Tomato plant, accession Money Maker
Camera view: bottom (45 deg); turntable rotation: 120 degrees
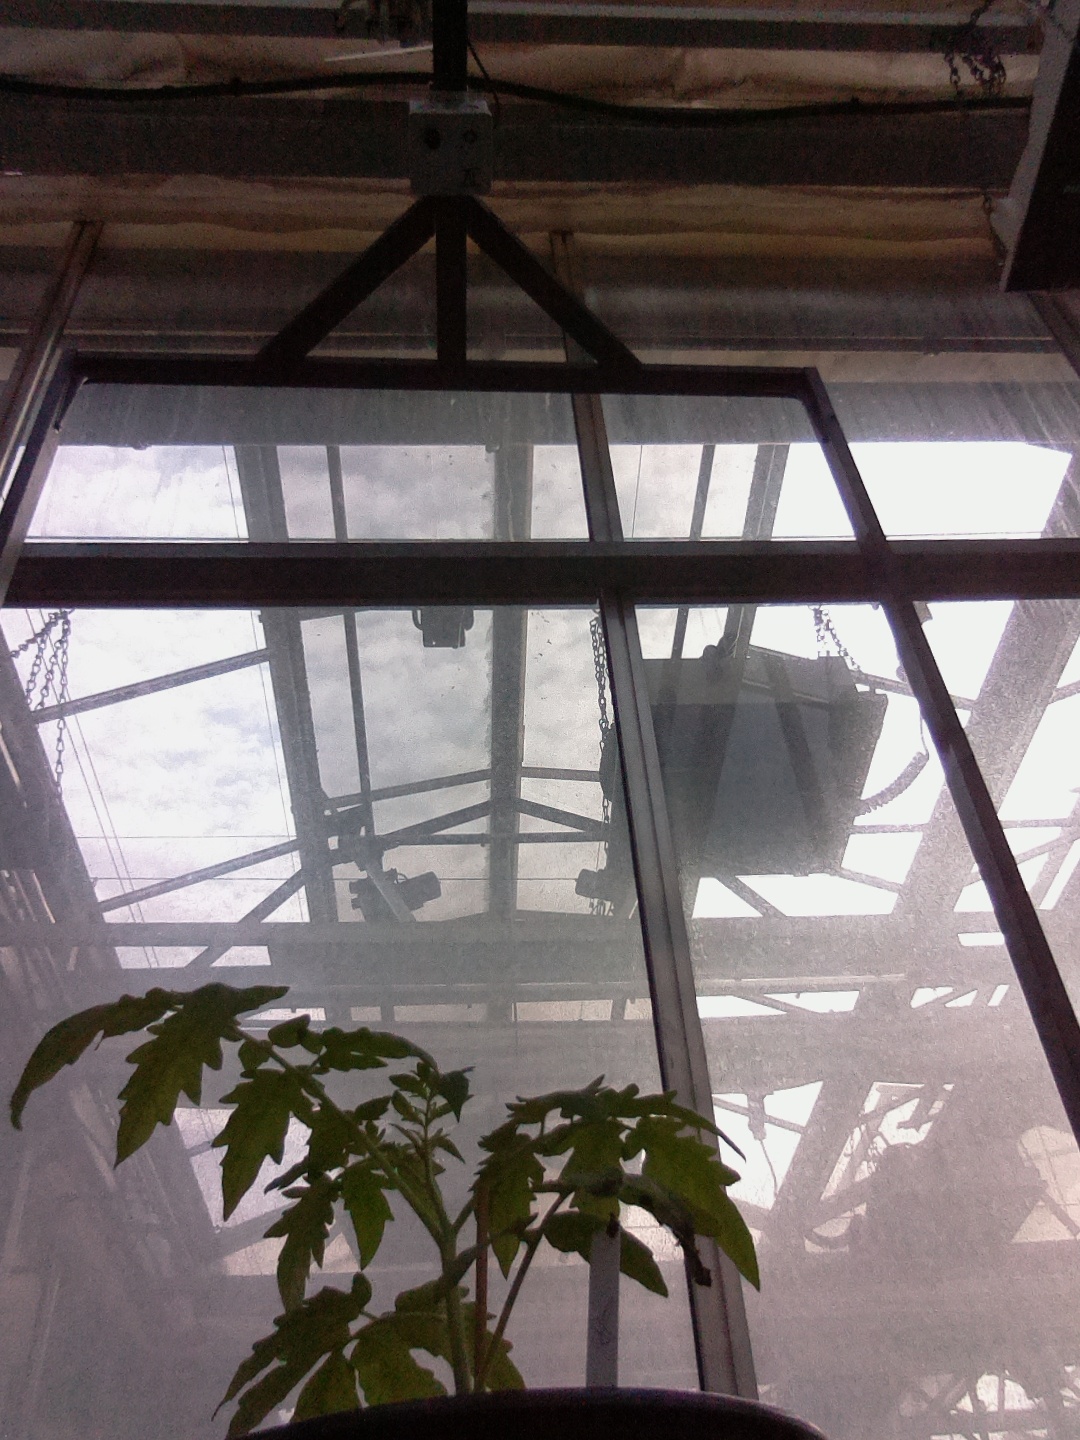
BBCH growth stage 13: 6 of true leaves visible